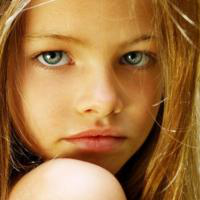
Age group: age 11-20